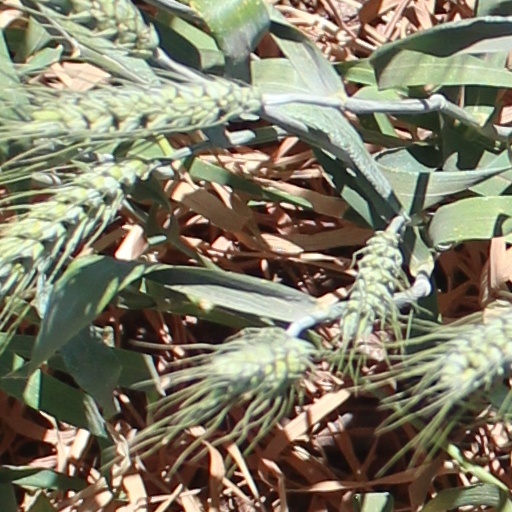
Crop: wheat